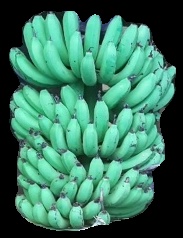
Variety: pachbale
Grade: grade1